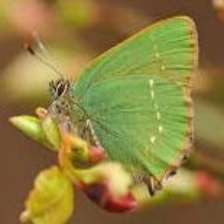
Species: GREEN HAIRSTREAK
Butterfly family (ImageNet category): lycaenid_butterfly